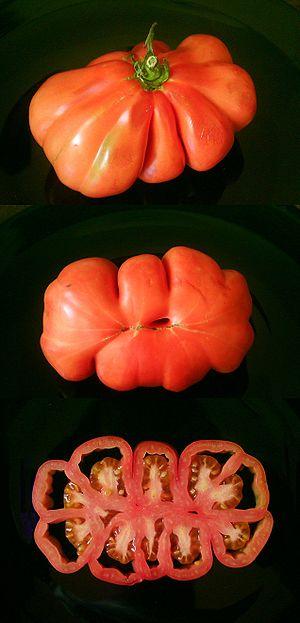
Tomate cuor di bue (it. «
Cœur de bœuf ou cuor di bue est l'appellation de plusieurs cultivars de tomate d'origine italienne. La cœur de bœuf originelle est une variété de grosse tomate dont la forme rappelle celle d'un cœur de bovin, pouvant atteindre un poids de 500 à 600 grammes.
La Tomate est une espèce de plantes herbacées du genre Solanum de la famille des Solanacées, originaire du Nord-Ouest de l'Amérique du Sud, largement cultivée pour son fruit. Le terme désigne aussi ce fruit charnu. La tomate se consomme comme un légume-fruit, crue ou cuite. Elle est devenue un élément incontournable de la gastronomie dans de nombreux pays, et tout particulièrement dans le bassin méditerranéen.